Gabriele Gravina

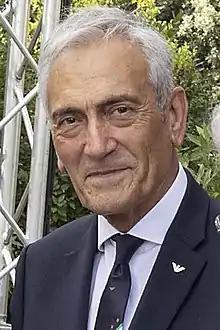
Gravina in 2021

Gabriele Gravina (born 5 October 1953) is an Italian sport director. Since 22 October 2018, he serves as president of the Italian Football Federation.